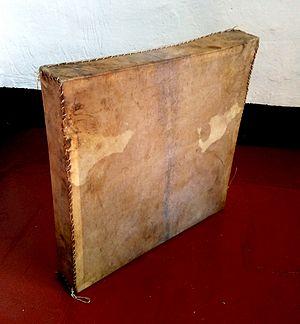
Le pandero est un tambour sur cadre semblable à un tambourin, mais au cadre plus profond et plus large. On le retrouve en Espagne, en France et au Portugal. En Italie, on l'appelle plutôt « tamburello ». Il ne faut pas le confondre avec un autre tambourin, le pandeiro, instrument national du Brésil.